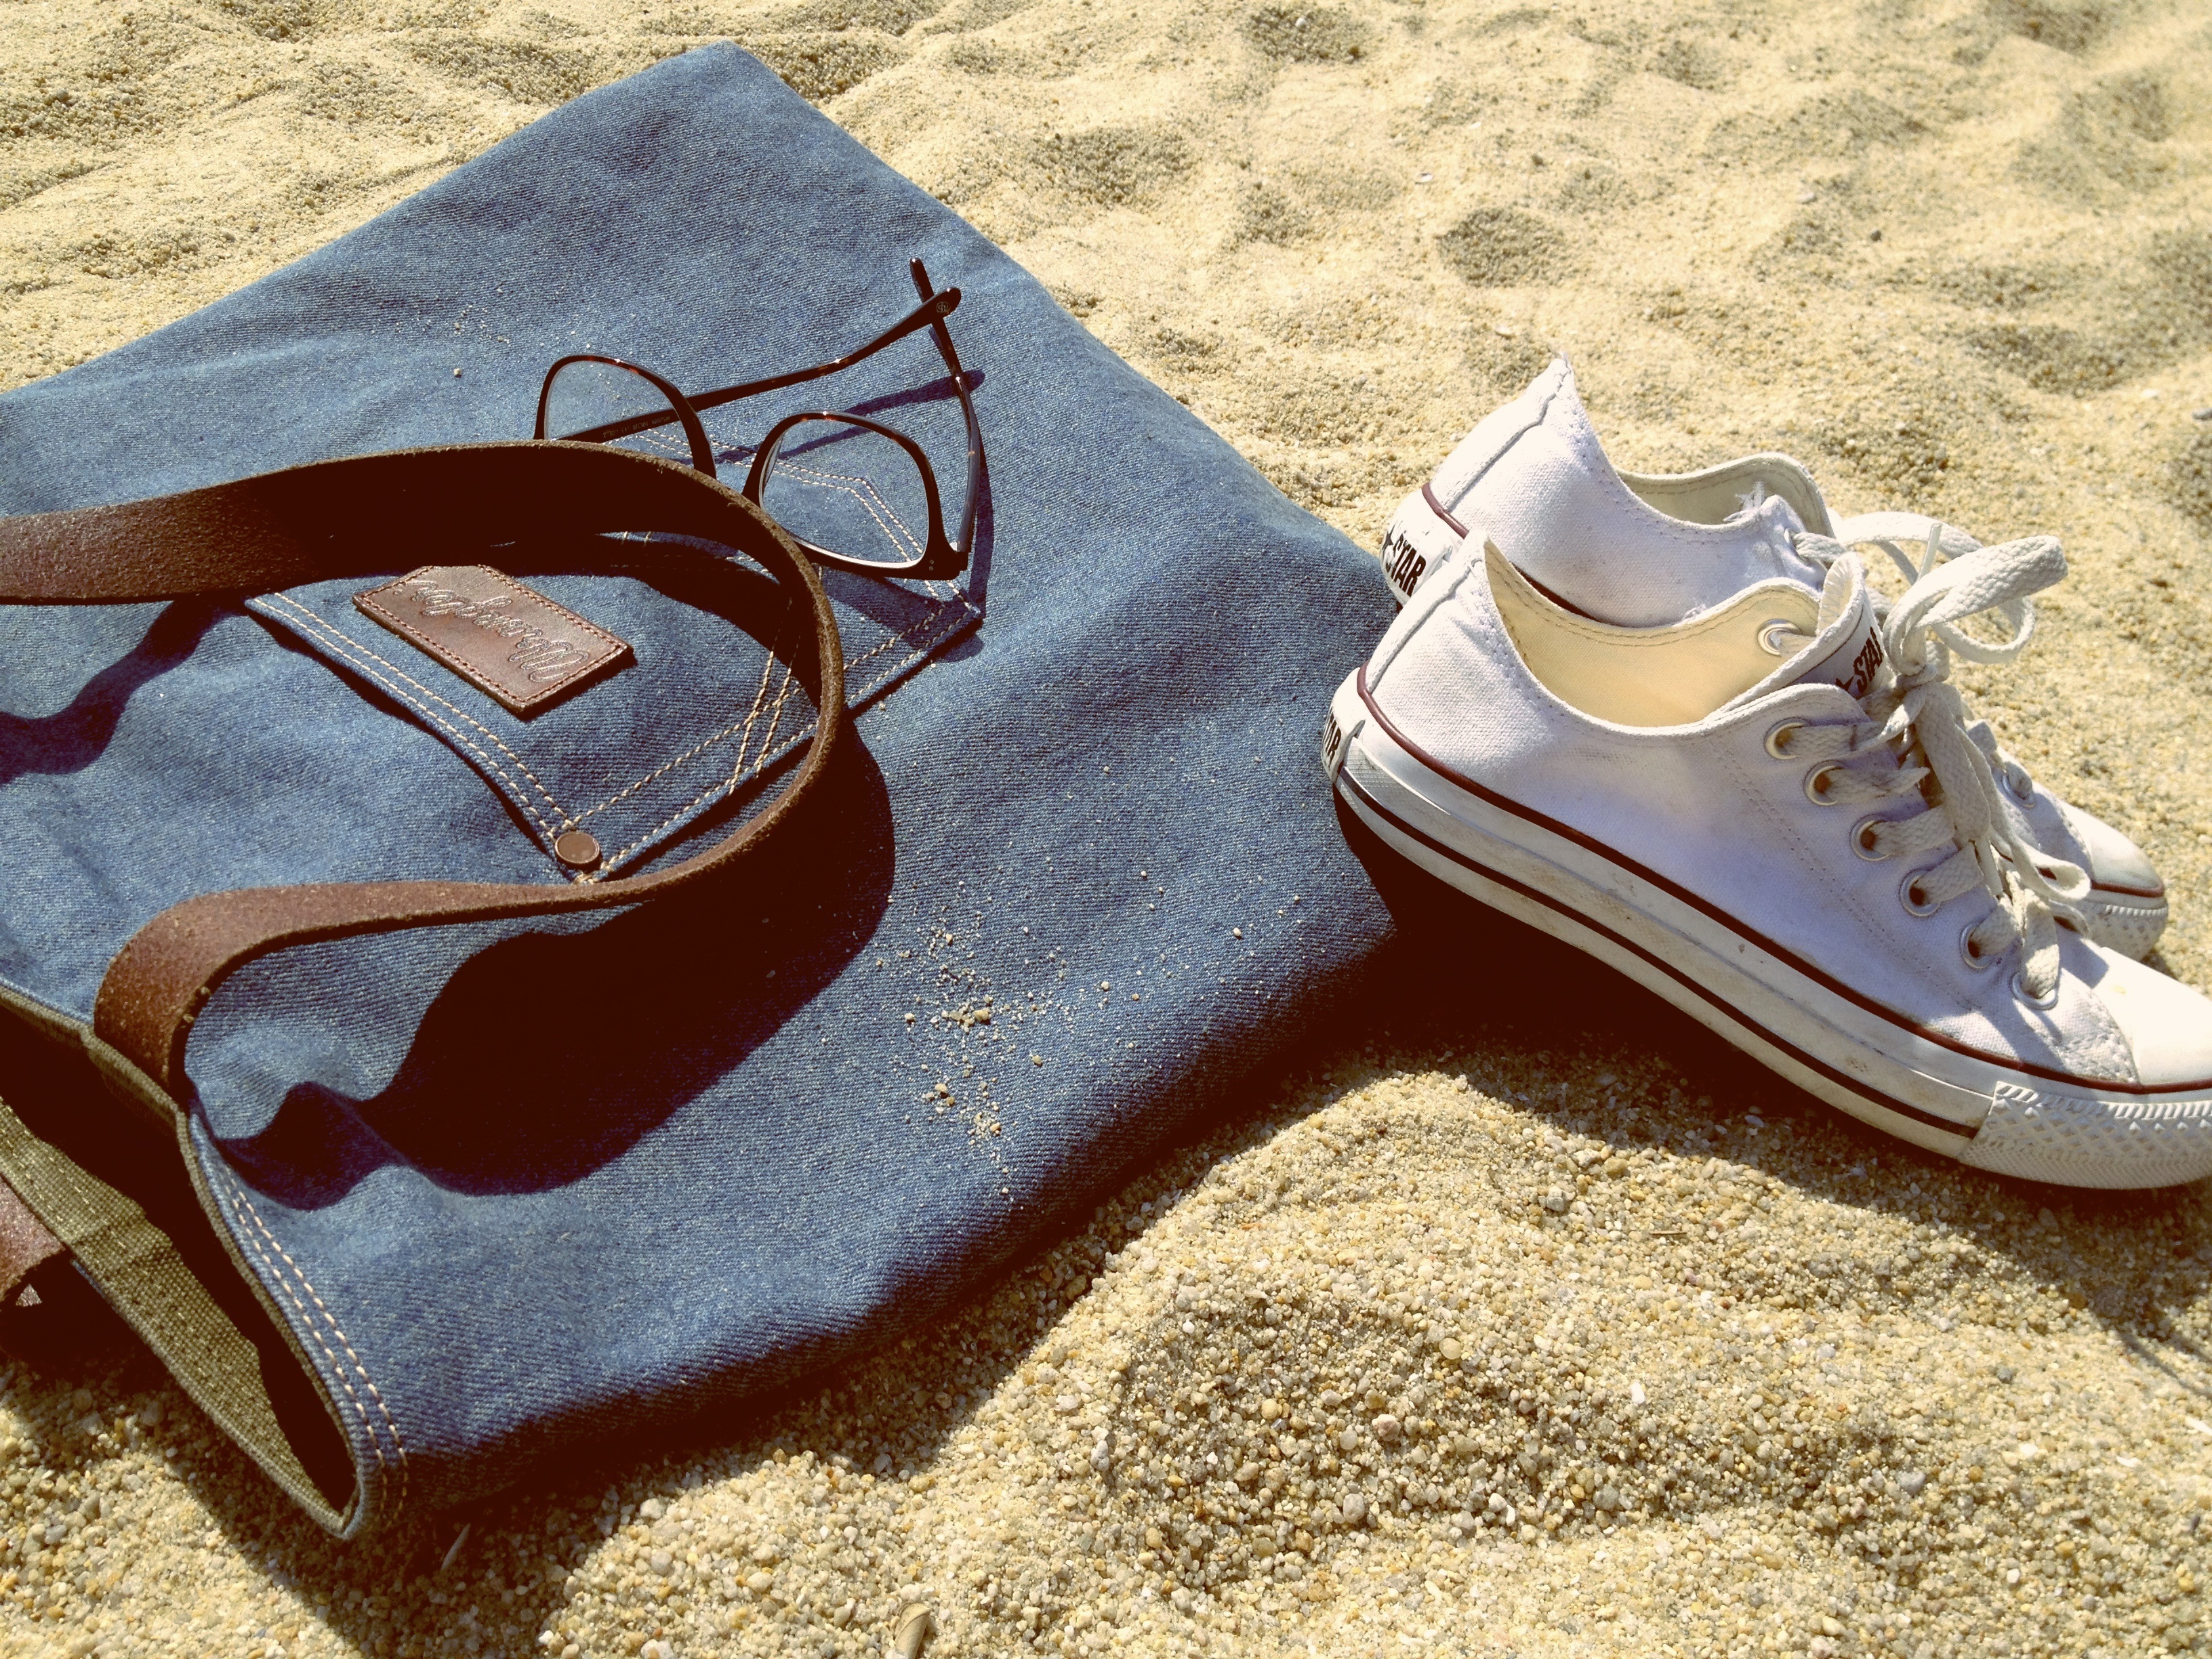
beach, sand, shoe, leather, vacation, leg, spring, bag, blue, leisure, handbag, textile, shoes, purse, sneakers, glasses, footwear, accessories